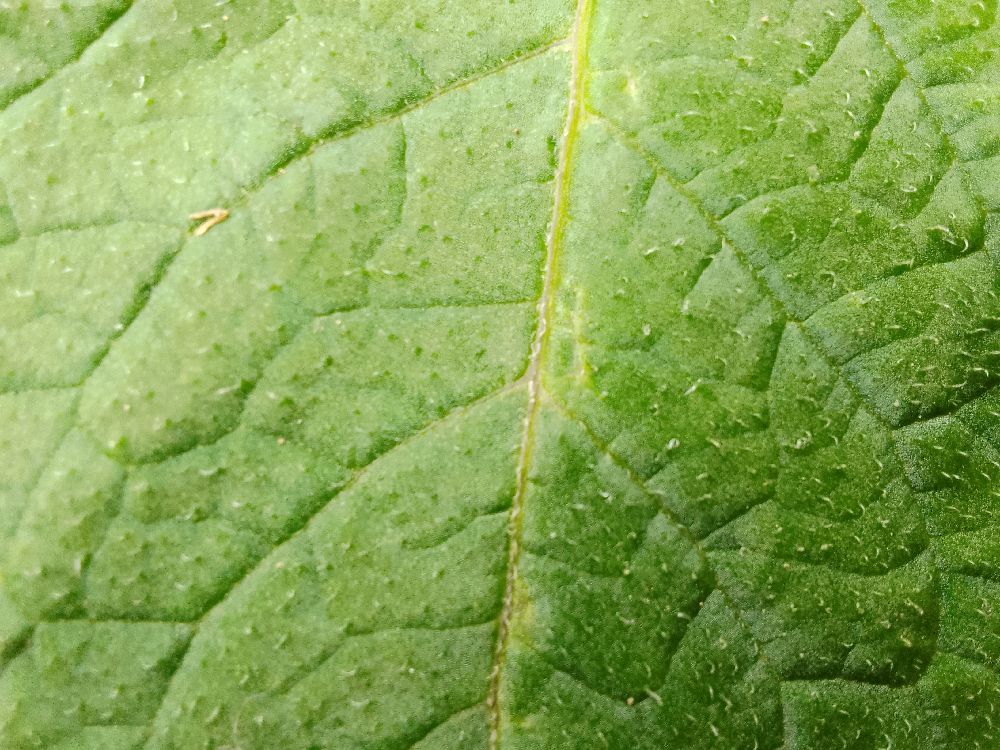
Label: Healthy